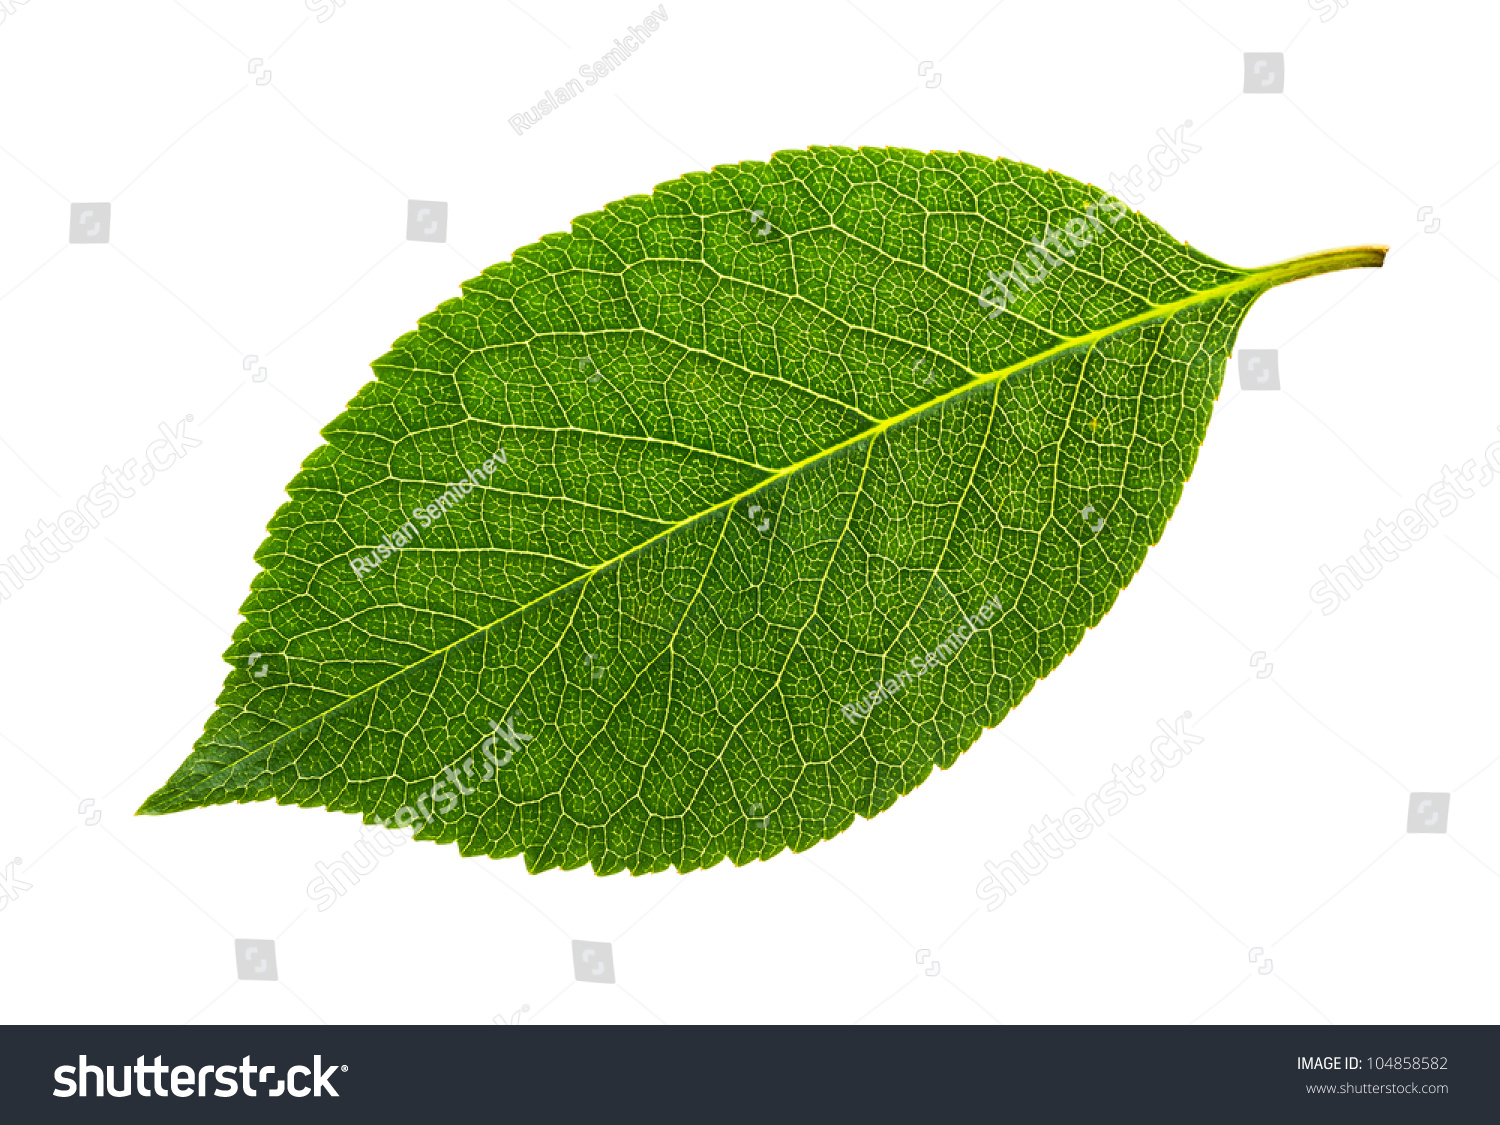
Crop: cherry
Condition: healthy